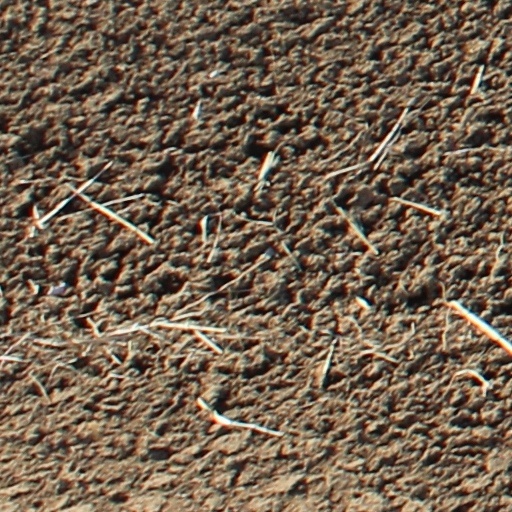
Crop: wheat